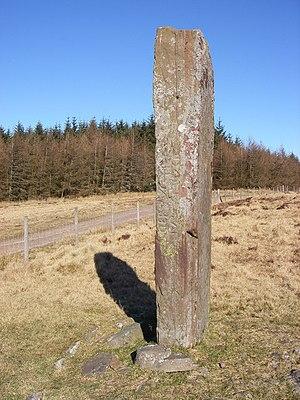
Cette liste non exhaustive recense les principaux sites mégalithiques du Powys.
Maen Madoc est le nom d'un mégalithe situé près d'Ystradfellte, dans le comté de Powys, au Pays de Galles.